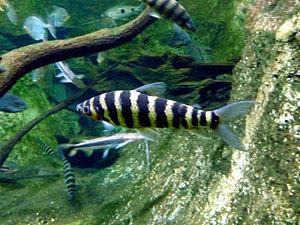
Leporinus fasciatus